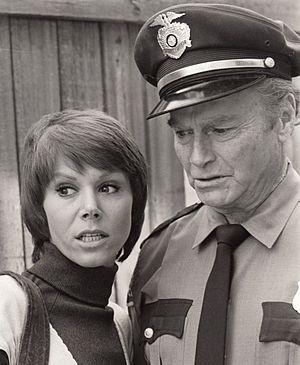
Donald Michael Barry DeAcosta, né le 11 janvier 1912 à Houston, mort le 17 juillet 1980 à Los Angeles – Quartier d'Hollywood, est un acteur et réalisateur américain.